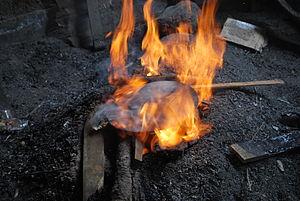
L'artisanat du métal au Mexique date de la période mésoaméricaine avec des métaux tels que l'or, l'argent et le cuivre. D'autres métaux sont extraits et travaillés dès la période coloniale. L'exploitation de l'or et de l'argent, en particulier pour les bijoux, a d'abord décliné après la conquête espagnole de l'empire aztèque. Cependant, au cours de la période coloniale, le travail des métaux a augmenté et a repris son caractère traditionnel qu'il conserve encore de nos jours. Aujourd'hui, les produits métalliques les plus importants sont notamment l'argent, l'or, le cuivre, le fer, l'étain, etc. destinés à la fabrication de bijoux, d'objets ménagers, de meubles, de pots, d'objets de décoration, de jouets, etc. Les principaux centres d' usinage des métaux comprennent Taxco pour l'argent, Santa Clara del Cobre pour le cuivre, Celaya pour l'étain et Zacatecas pour le fer forgé.